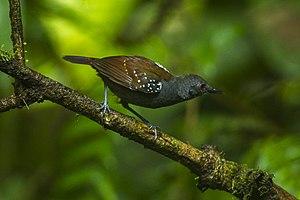
Sipia est un genre de passereaux de la famille des Thamnophilidae. Il comprend quatre espèces d'alapis.
L'Alapi tabac est une espèce de passereaux de la famille des Thamnophilidae. Il vit du sud de l'Amérique centrale jusqu'en Colombie.